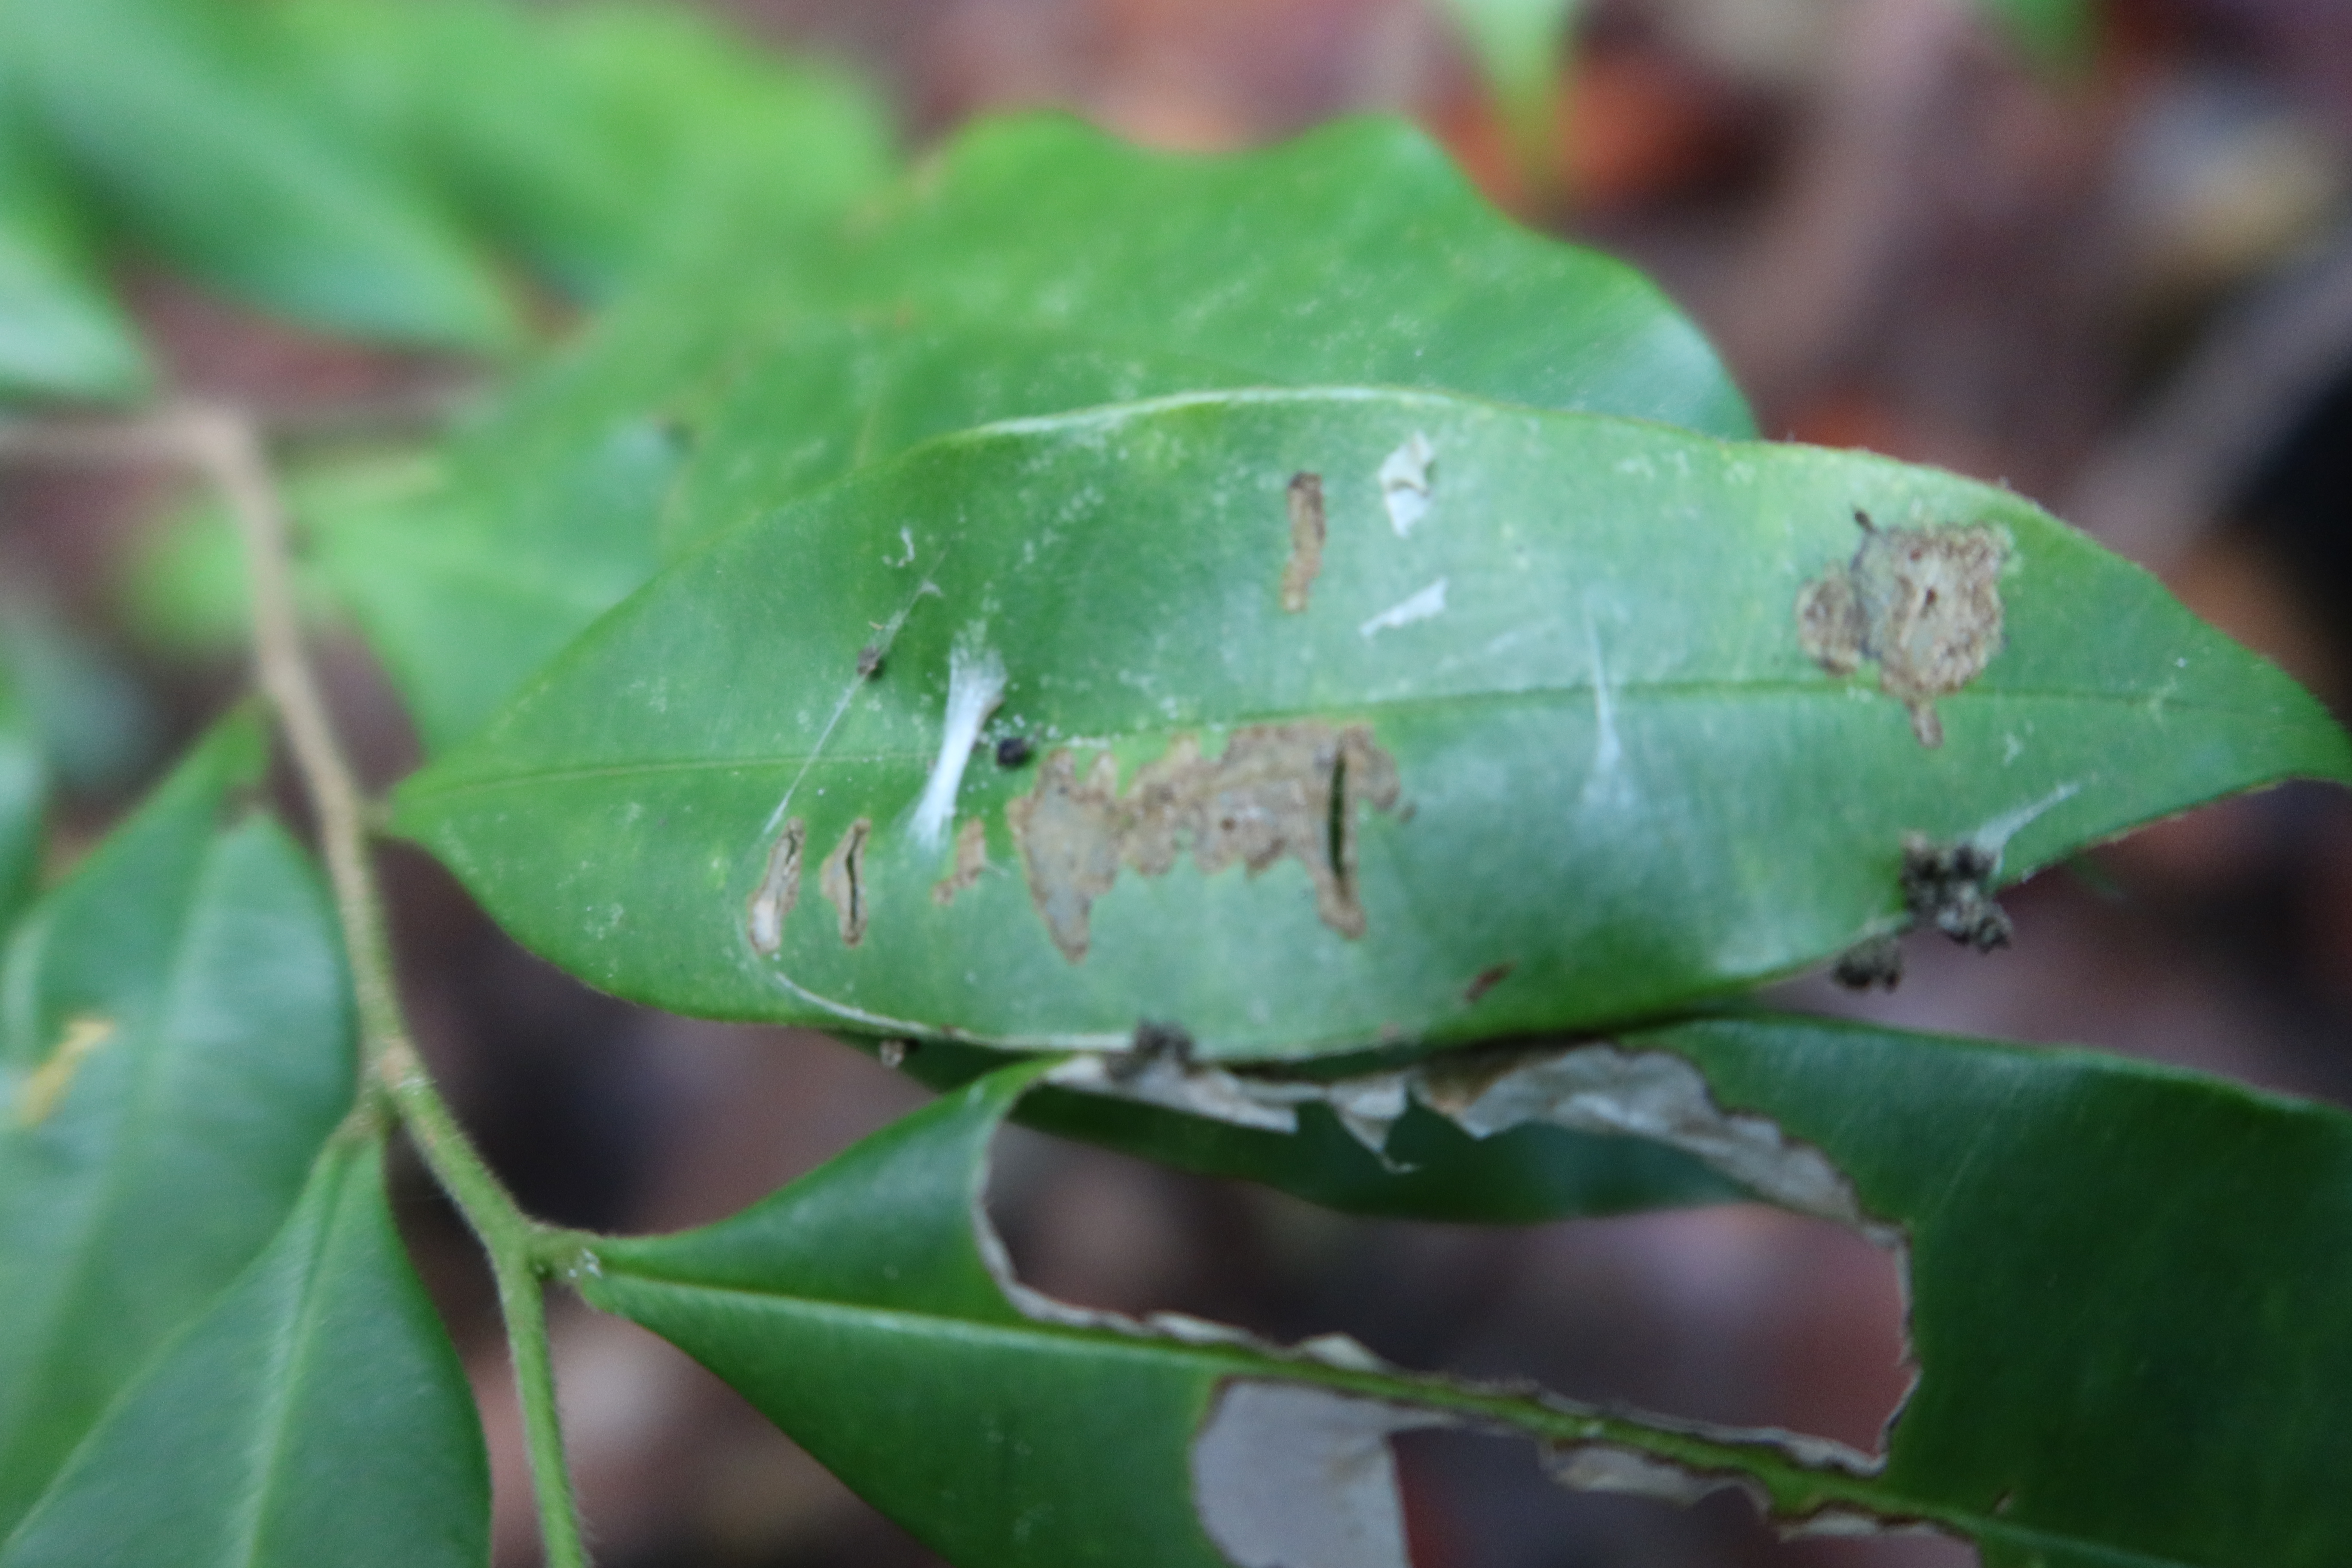
Label: Translucent lesion